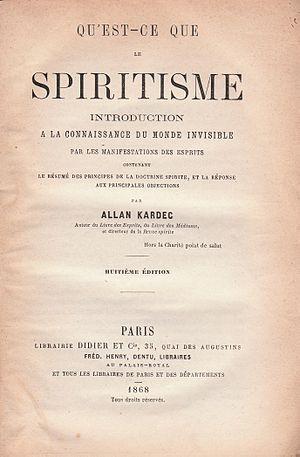
Page de garde de l'ouvrage
Le spiritisme codifié par Allan Kardec est une philosophie spiritualiste qui apparaît à Paris en 1857 et qui donne naissance à un mouvement socio-culturel en Europe, jusqu'au début du XXᵉ siècle. Kardec en expose les principes dans Le Livre des Esprits et dans les ouvrages suivants.
Qu’est-ce-que le spiritisme est un ouvrage d’Allan Kardec paru en France en 1859 et régulièrement réédité depuis. Ce livre contient un résumé des principes de la doctrine spirite et les réponses aux principales objections.